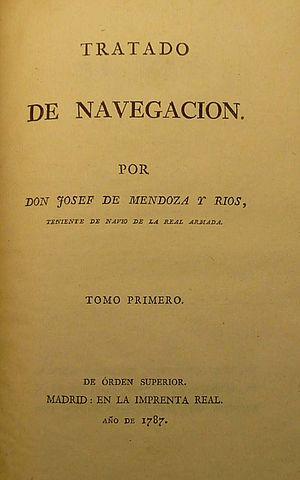
José de Mendoza y Ríos a été un astronome et mathématique espagnol du siècle XVIII, fameux par ses autres dans le champ de la navigation et la astronomía nautique.